Shihad

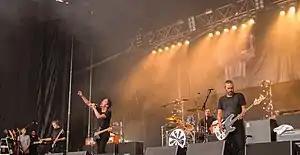
Shihad performing in 2016L to r: Phil Knight, Jon Toogood, Tom Larkin, Karl Kippenberger

Shihad were a rock band formed in Wellington, New Zealand, in 1988. The band consisted of founders Tom Larkin (drums, backing vocals, samplers), Phil Knight (lead guitar, synthesiser, backing vocals) and Jon Toogood (lead vocals, rhythm guitar), who were joined by Karl Kippenberger (bass guitar, backing vocals) in 1991. The band were known as Pacifier between 2002 and 2004.